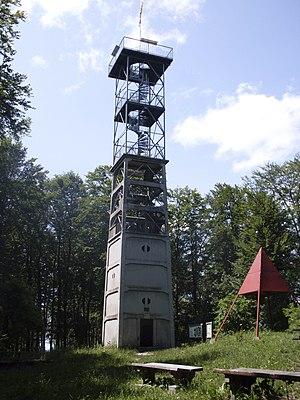
Tour sur le Wisenberg, Suisse
Le Wisenberg est une montagne boisée dans le massif du Jura.